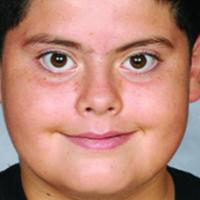
Age group: age 11-20